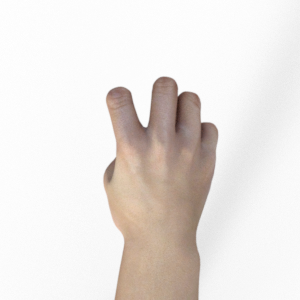
Label: rock